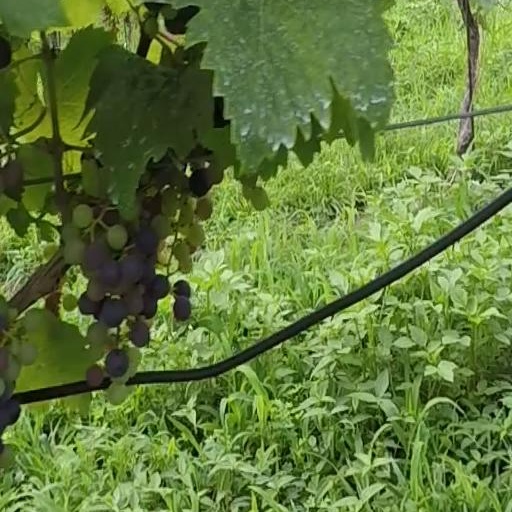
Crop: grape